Chevrolet Equinox

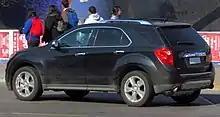
Chevrolet Equinox LTZ AWD (Chile)

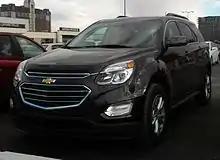
2016 Chevrolet Equinox

The second-generation Equinox was announced by GM on December 21, 2008, and debuted at the 2009 North American International Auto Show in Detroit. The 2010 Equinox went on sale in June 2009. It is built on a stiffened version of the same "Theta" platform used in the previous model. The second-generation Equinox was built with a pair of upgraded gasoline direct injection engines, with better fuel economy claimed by GM. Earlier 2010 models had the GM badges on the front doors but were later deleted. It also features the Multi-Flex sliding rear bench seat and an optional height-programmable power liftgate. Laminated front door glass was standard on all models.